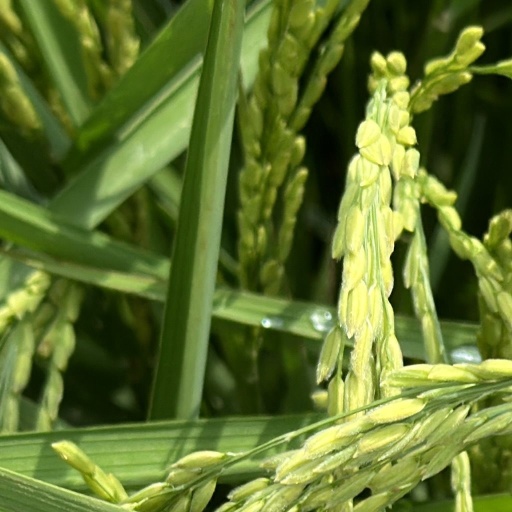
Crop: rice